Holiday for Lovers

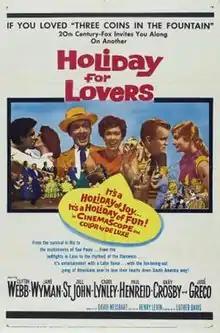
Theatrical poster

Holiday for Lovers is a 1959 American DeLuxe CinemaScope comedy film directed by Henry Levin. Based on a 1957 play of the same title by Ronald Alexander, the film stars Clifton Webb, Jane Wyman, Jill St. John and Carol Lynley.